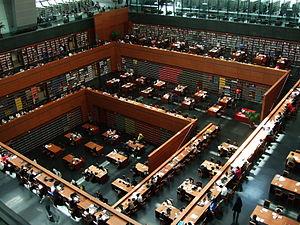
La Bibliothèque nationale de Chine est la bibliothèque nationale de la République populaire de Chine et une des plus grandes bibliothèques d'Asie avec plus de 26 millions de volumes, dont plus de 30 000 livres rares contemporains. Elle contient la plus grande collection sur la littérature chinoise et l'histoire du pays, dont plus de 270 000 anciens livres chinois rares et plus de 200 000 atlas chinois anciens et récents. Par exemple, la Bibliothèque nationale de Chine conserve des fragments des Classiques en pierre de Xiping. La bibliothèque a été fondée à Pékin le 9 septembre 1909, sous la dynastie des Qing. Sa dénomination actuelle date du 12 décembre 1998.